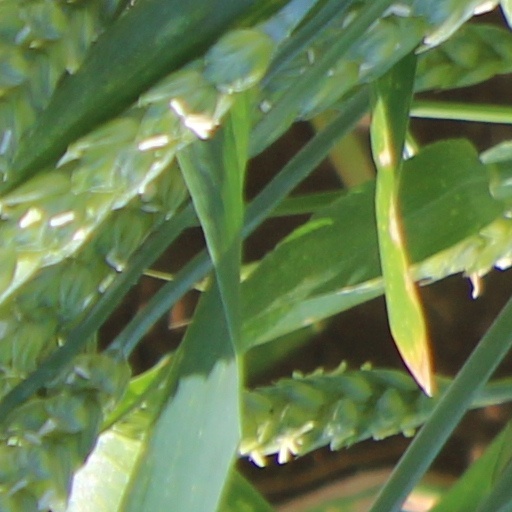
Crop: wheat